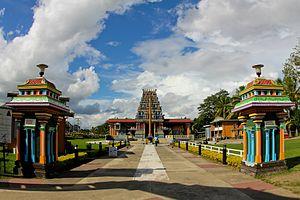
L'Océanie est un continent dont les traditions religieuses ont été modifiées et se modifient encore. Si les religions traditionnelles ont été largement supplantées pendant la colonisation occidentale, elles survivent sous la forme de la superstition dans de nombreuses régions reculées. Le christianisme se taille la part du lion par le travail intensif des missionnaires catholiques et protestants tout au long des XIXᵉ et XXᵉ siècles. Toutefois, rien n'est fixé : en effet, par l'immigration les religions musulmanes et juives ont pu s'implanter dans le courant des XXᵉ et XXIᵉ siècles.